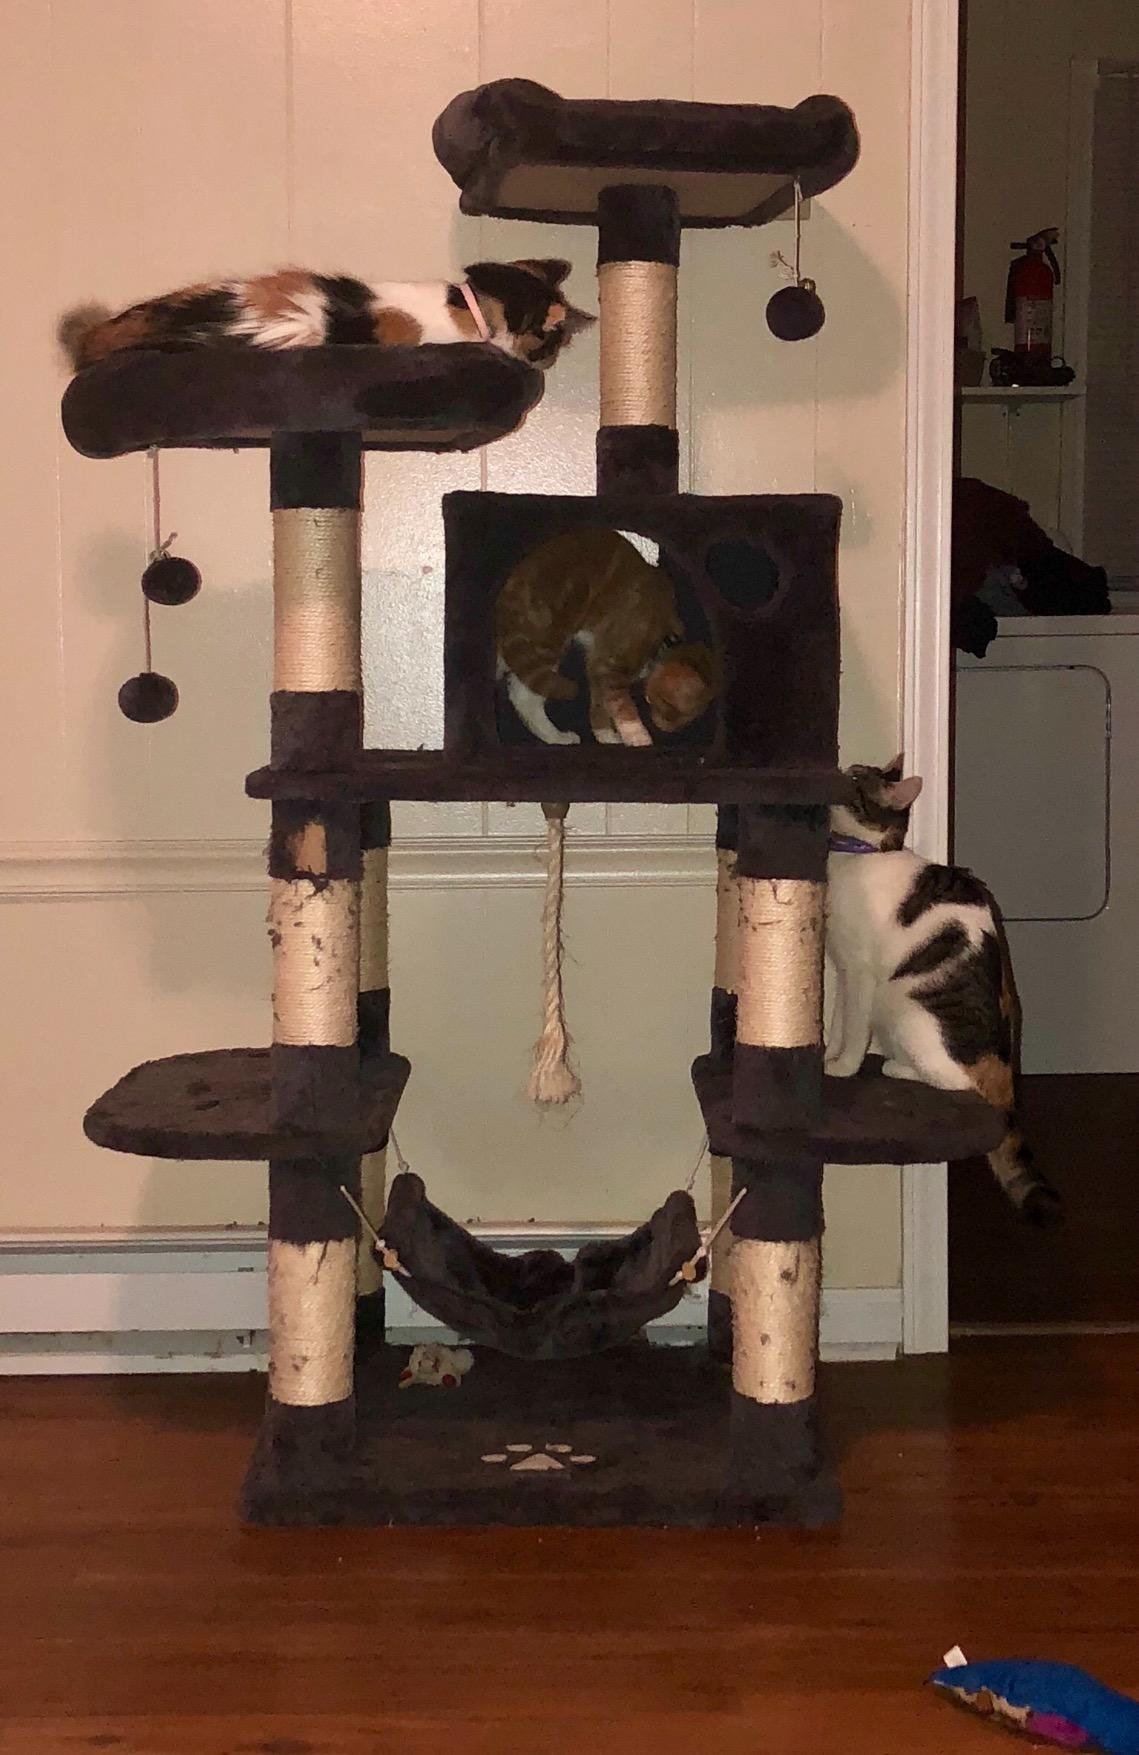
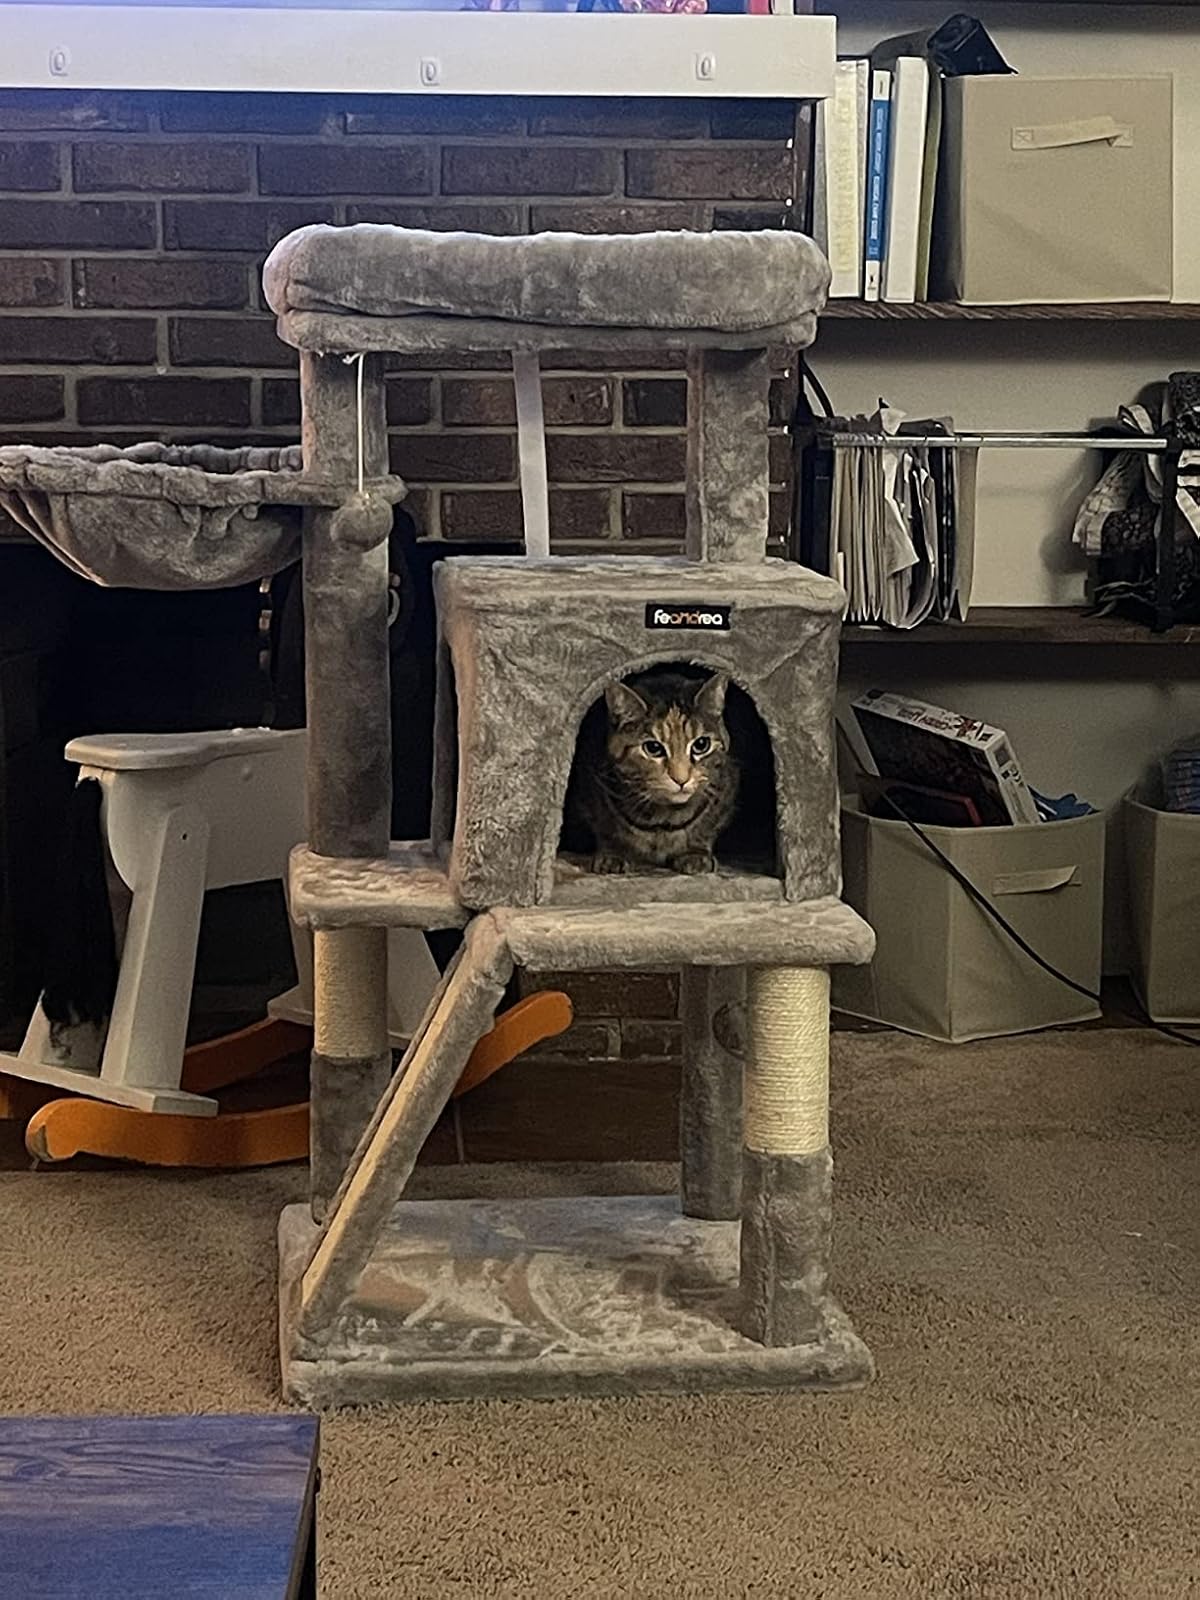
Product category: items_cat tree
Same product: no